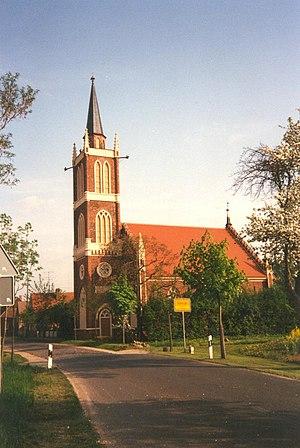
Riesigk est un village d'Allemagne, dans le land de Saxe-Anhalt.